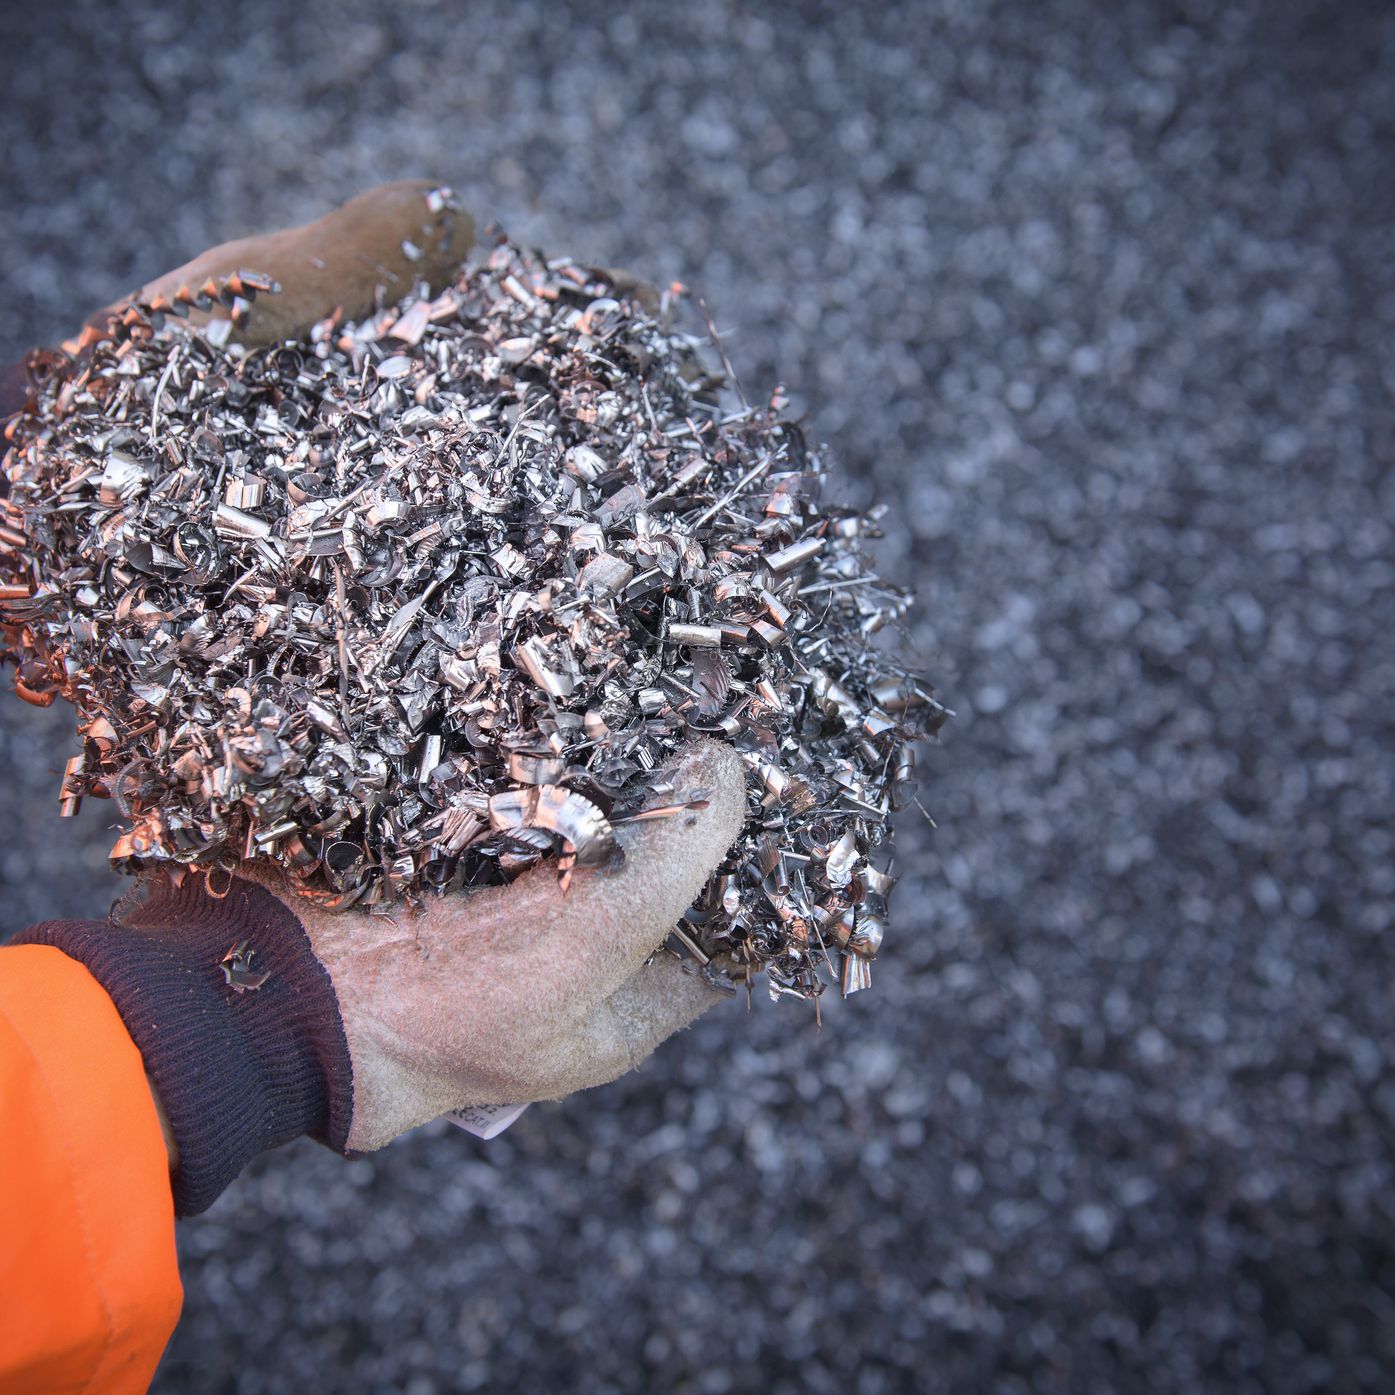
Label: trash